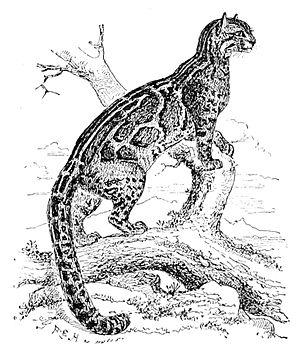
Felis marmorata = Pardofelis marmorata
Le Chat marbré, est une espèce de félins du genre Pardofelis. D’une taille similaire au chat domestique, il est caractérisé par sa longue queue qui représente la moitié de sa longueur totale. Sa robe tachetée rappelle l'aspect du marbre. Possédant des caractéristiques proches des grands félins, sa position taxonomique a fortement varié.